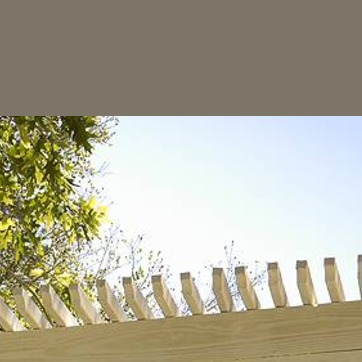
Material: sky